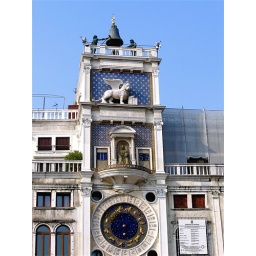
Note the digital clock below the winged lion and the robotic bell ringers at the top of the tower.